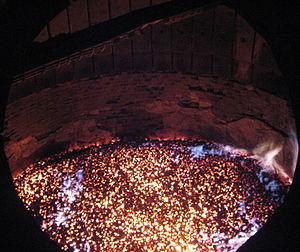
Vue spectaculaire des matières enflammées au gueulard du haut fourneau P6, Hayange, France. La photo a été prise par le trou d'homme pendant un arrêt d'entretien. A cette occasion, le niveau des charges est abaissé de quelques mètres et le gueulard ouvert à l'atmosphère pour que le monoxyde de carbone qui se dégage des charges s'enflamme spontanément. On distingue, de haut en bas
Un haut fourneau est une installation industrielle destinée à simultanément désoxyder et fondre les métaux contenus dans un minerai, par la combustion d'un combustible solide riche en carbone. En général, le haut fourneau transforme du minerai de fer en fonte liquide, en brûlant du coke qui sert à la fois de combustible et d'agent réducteur. Bien que la fonte produite soit un matériau à part entière, cet alliage est généralement destiné à être affiné dans des aciéries.